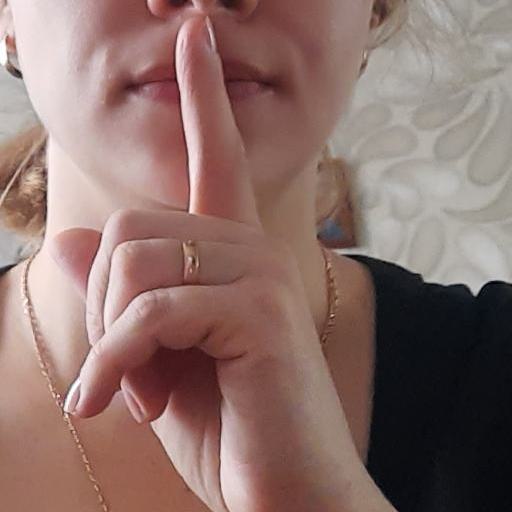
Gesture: mute